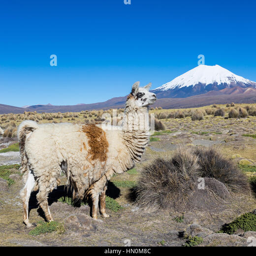
the landscape with herd of llamas